Únětice culture

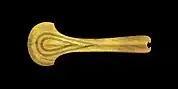

The largest concentrations of Úněticean barrows, also known in archaeological literature as "princely graves", can be found: